Victor Lustig

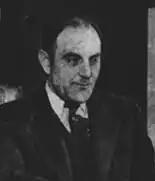
Lustig in 1935

Victor Lustig (January 4, 1890 – March 11, 1947) was a con artist from Austria-Hungary, who undertook a criminal career that involved conducting scams across Europe and the United States during the early 20th century. Lustig is widely regarded as one of the most notorious con artists of his time, and is infamous for being "the man who sold the Eiffel Tower twice" and for conducting the "Rumanian Box" scam.